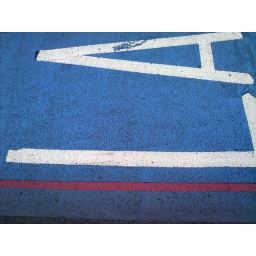
This is an image of part of a bus lane lettering on the bus lane of a street in Clapham South, London.